Middlesbrough

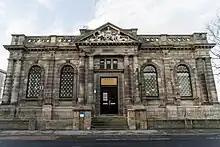
Gibson House (Boho Four)

On 15 August 1867, a Reform Bill was passed, making Middlesbrough a new parliamentary borough, Bolckow was elected member for Middlesbrough the following year.